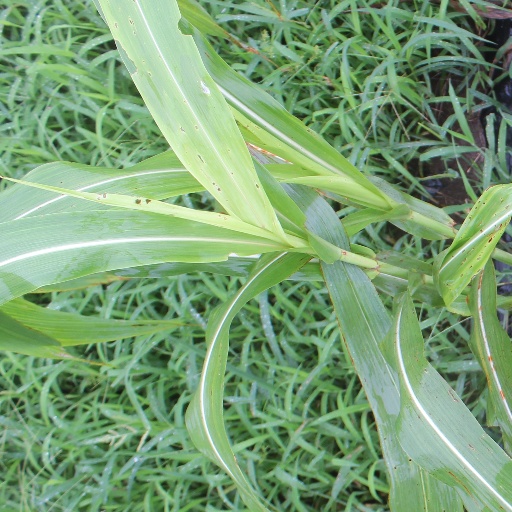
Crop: sorghum